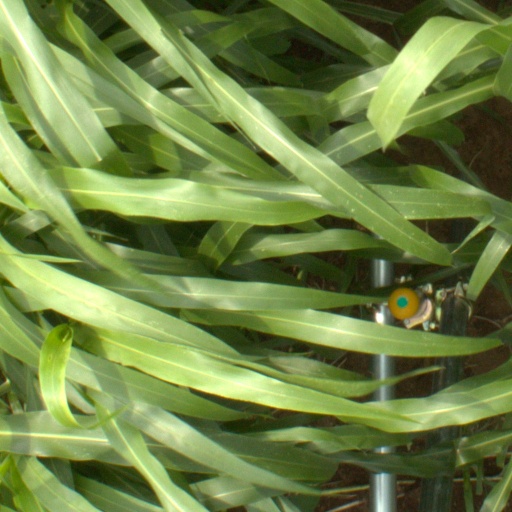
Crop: sorghum